Marcin Krzyżanowski

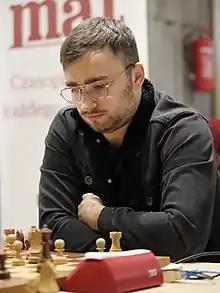
Marcin Krzyżanowski in 2021

Marcin Krzyżanowski (born 11 January 1994) is a Polish chess Grandmaster (GM) (2020).